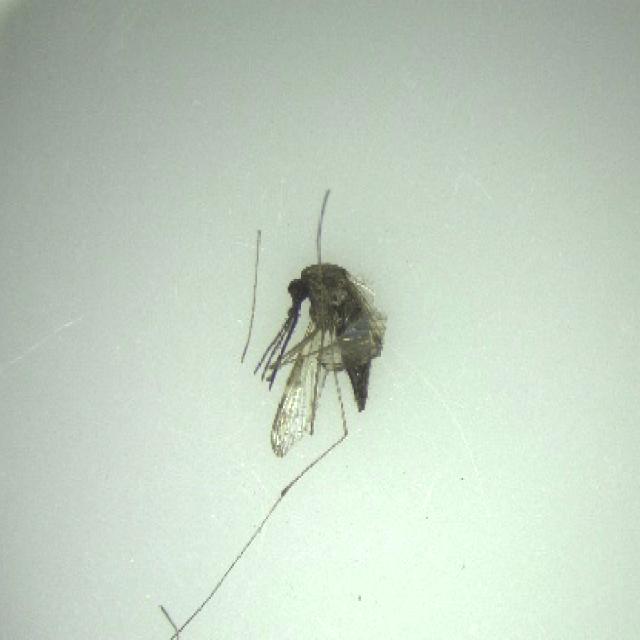
Species: anopheles_sinensis